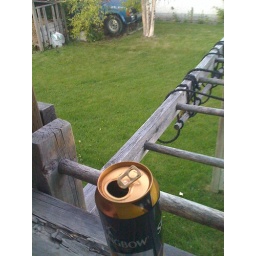
We're in a tree house